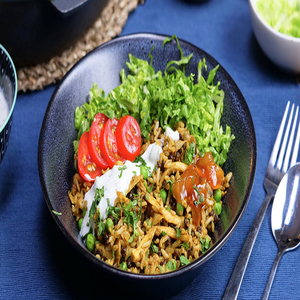
Dish: biryani